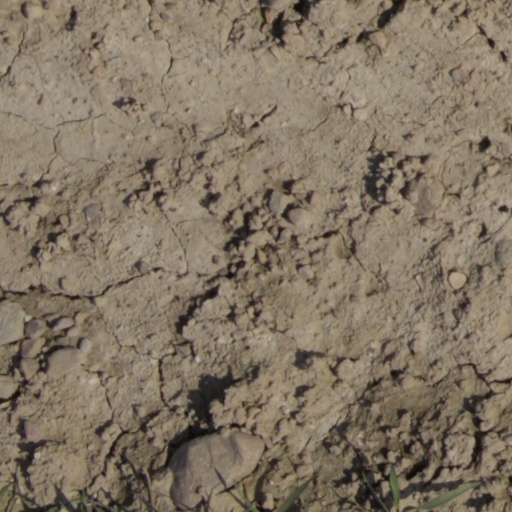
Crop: wheat